Charleston Naval Shipyard

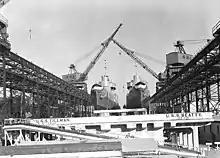
USS "Beatty" (DD-640) and USS "Tillman" (DD-641) at the Charleston Navy Yard in 1941

In 1931, Ellicott Dredges delivered the 20-inch cutter dredge "Orion" still in operation at the old Charleston Naval Shipyard.